Villemoirieu

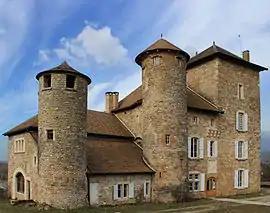
Templar commandery

Villemoirieu is a commune in the Isère department in southeastern France.